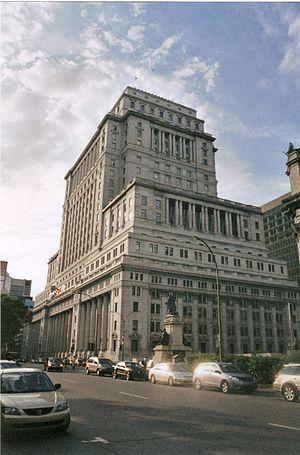
Cet article traite des événements qui se sont produits durant l'année 1978 au Québec.